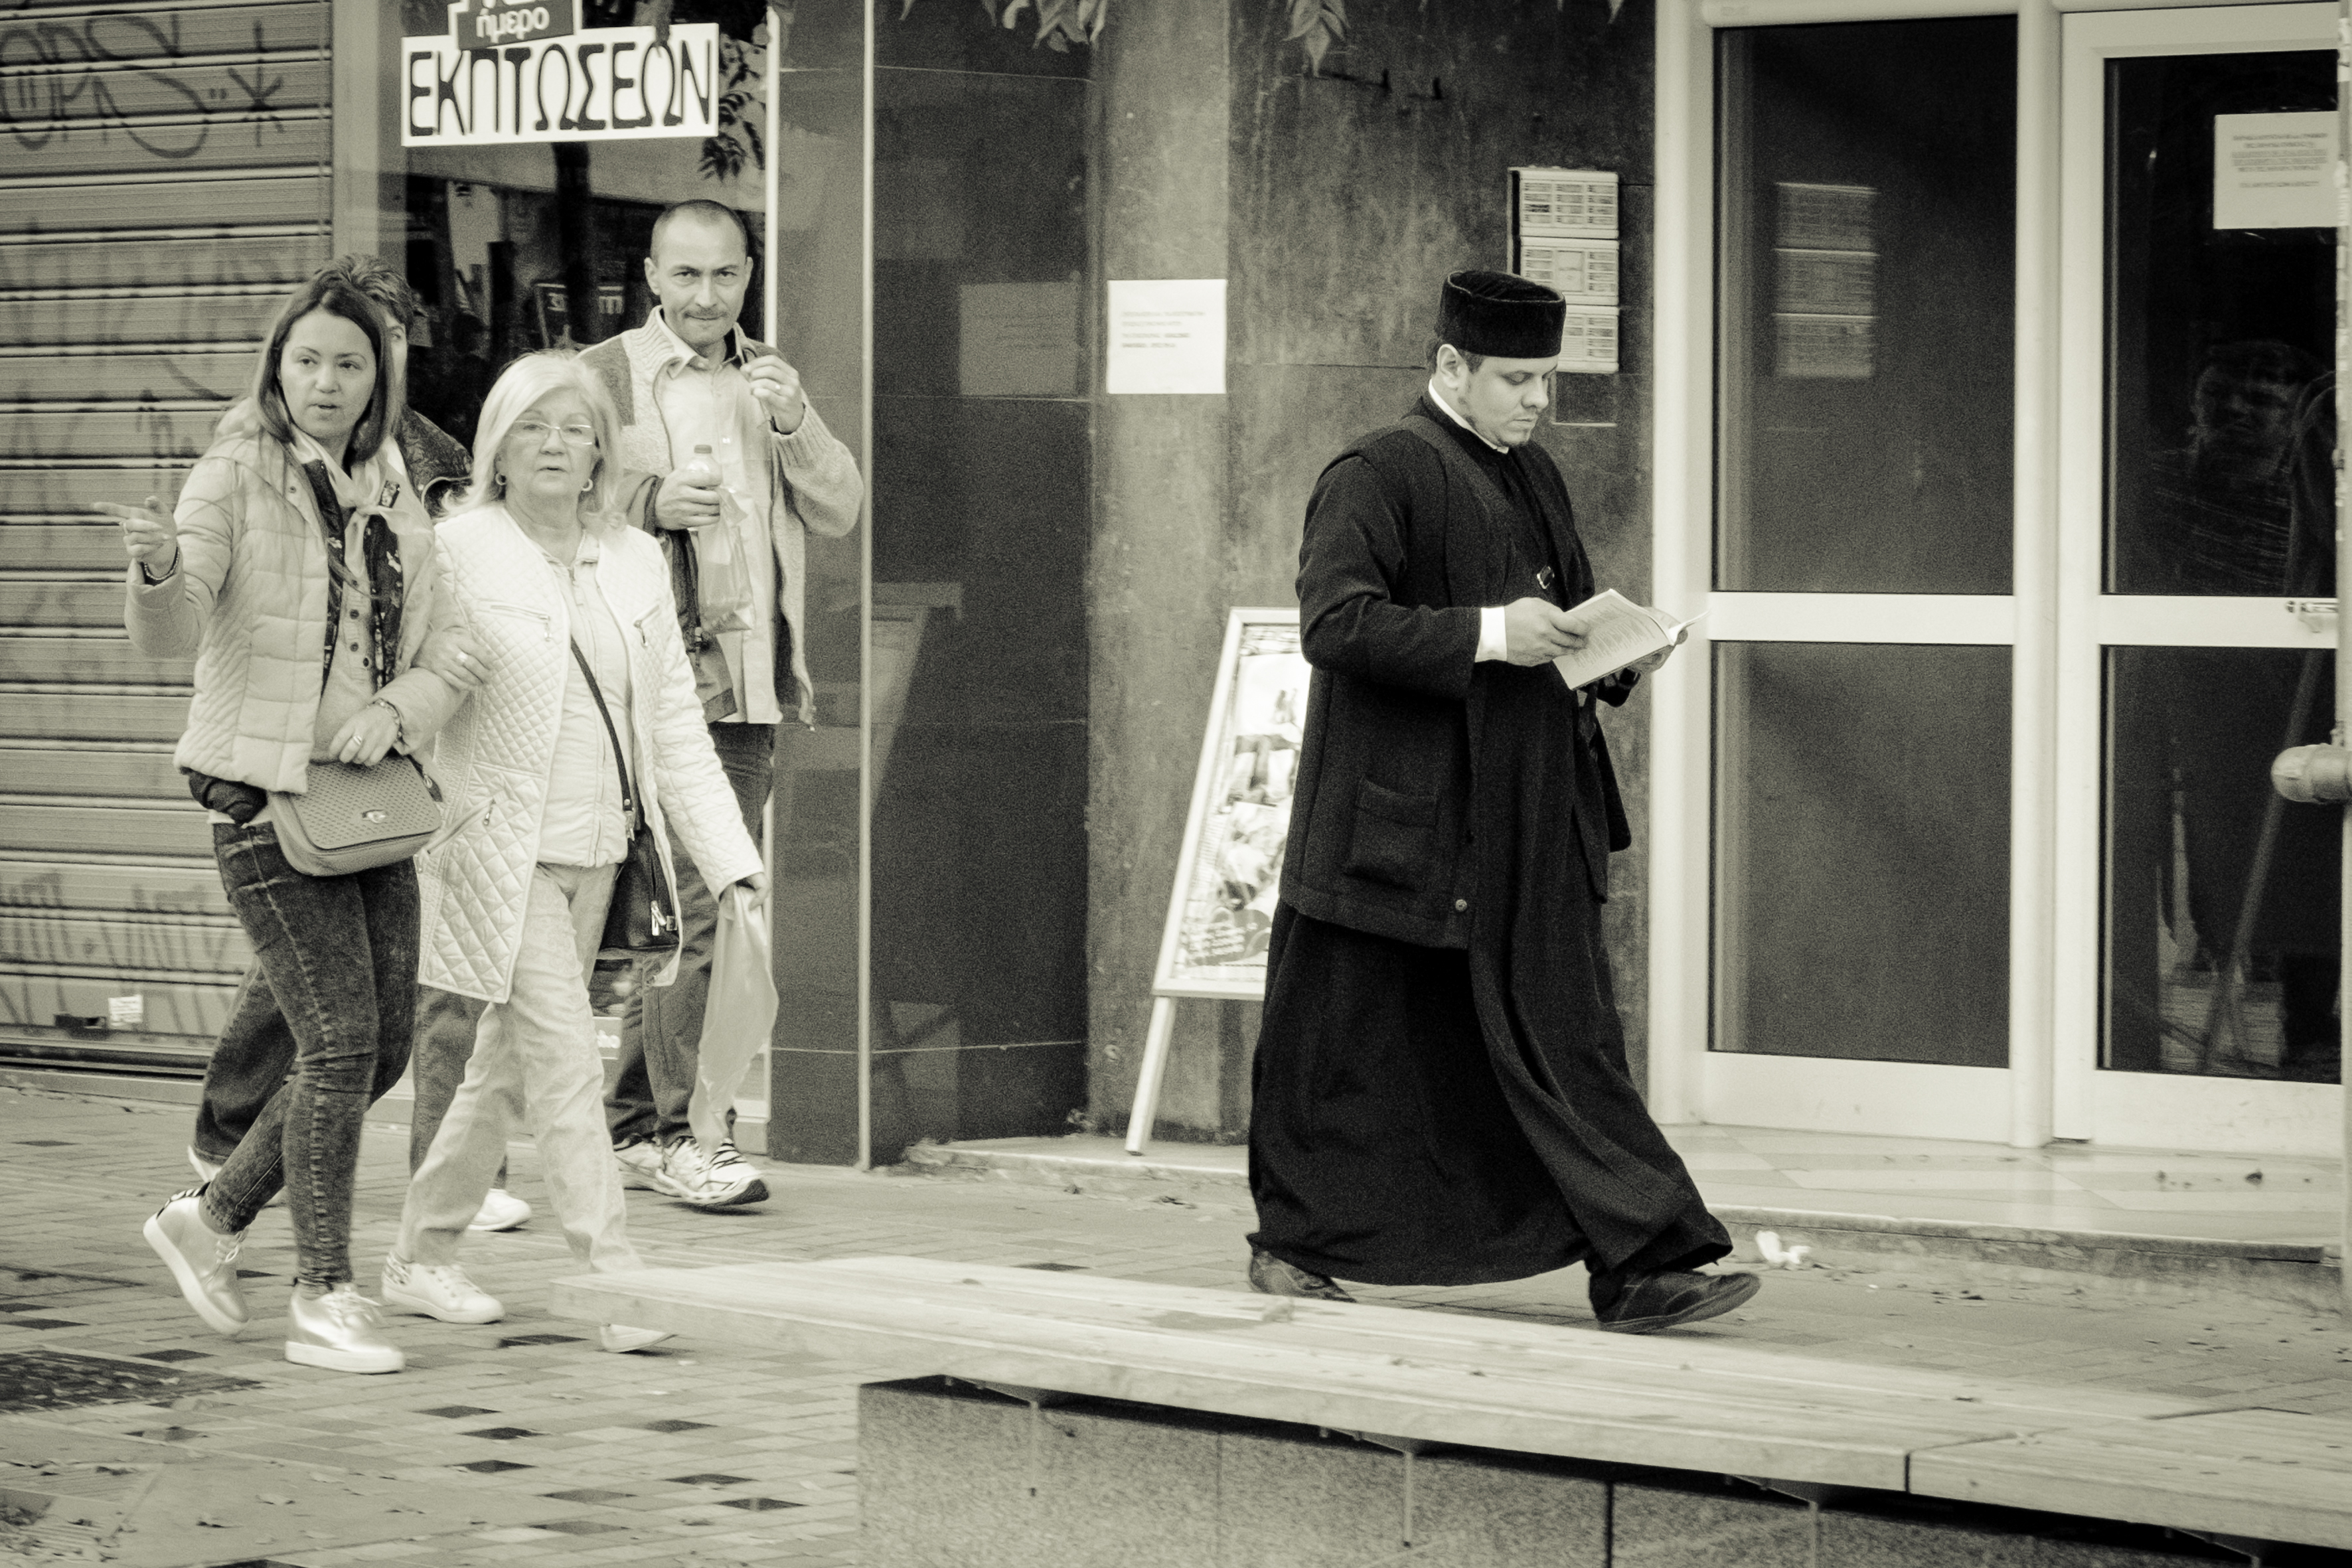
man, person, road, white, street, photography, urban, travel, fujifilm, black, monochrome, bw, blackandwhite, blackwhite, cool image, infrastructure, ngc, photograph, greece, fuji, fujixt1, fujix, noireblanc, macedonia, thessaloniki, timeless, macedonian, makedonia, macedoniagreece